Social Democratic Party (Romania)

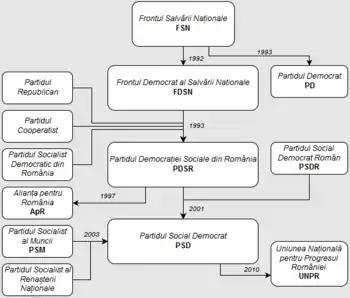
Flowchart denoting the political evolution of PSD, from its origins in the FSN in 1990 until the year 2010, with political groups which were both integrated and seceded from the party throughout the passing of time.

In November 2004, Adrian Năstase, the PSD candidate and incumbent Prime Minister of Romania, won the first round of the presidential elections but did not have a majority and had to go to a second round of voting, which he narrowly lost to Traian Băsescu of the opposition Justice and Truth Alliance (DA), who became Romania's 4th president. In the 2004 Romanian general election, the PSD gained the largest share of the vote but because it did not have a majority, the other parties that managed to enter parliament, UDMR/RMDSZ and PUR, abandoned their respective pre-electoral agreements with the PSD and joined the Justice and Truth Alliance (DA), mainly at the pressure of Băsescu. Mircea Geoană was elected president of the party in April 2005 by delegates at a PSD Party Congress held in Bucharest. His victory represented a surprise defeat for Iliescu, who was expected to defeat Geoană with ease. On 17 April 2008, the PSD and the PC announced they would form a political alliance for the 2008 Romanian local elections.